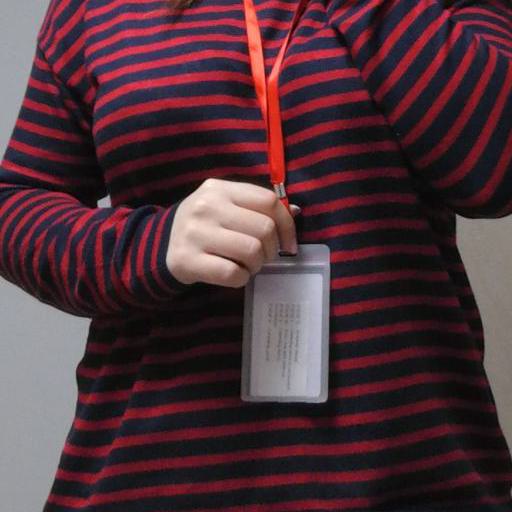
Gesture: no_gesture